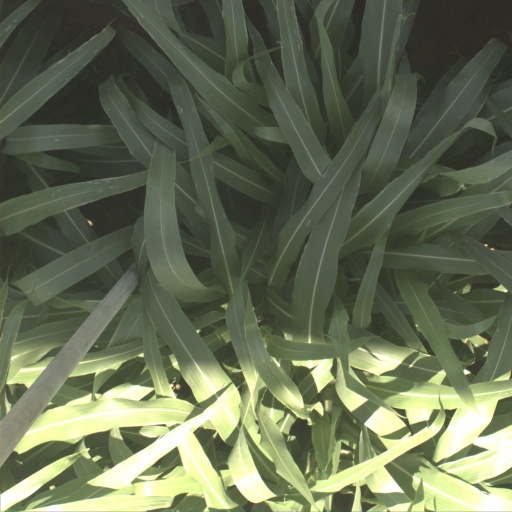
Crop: sorghum